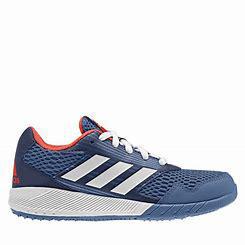
Brand: Adidas
Model: Altarun